Freedom Park (Omaha, Nebraska)

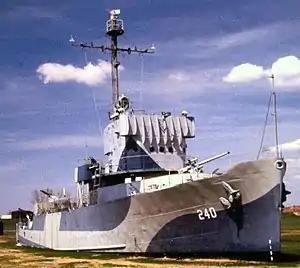

Freedom Park is an outdoor park and museum at the Greater Omaha Marina on the bank of the Missouri River at 2497 Freedom Park Road in the East Omaha section of Omaha, Nebraska. It displays numerous military aircraft and artillery pieces along with its two major exhibits, the World War II minesweeper and Cold War-era training submarine . The park closed as a result of flooding along the Missouri River in 2011, but reopened on October 7, 2015 after four years of restoration and cleanup work.